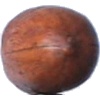
Label: Nut Pecan 1